Collins-class submarine

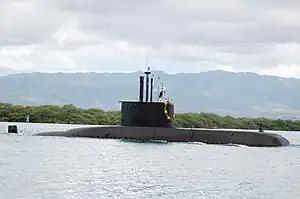
ROKS "Lee Sunsin", a South Korean submarine based on the IKL/HDW Type 209 design. The Type 209 unsuccessfully competed against the Kockums Type 471 for selection as the basis of the "Collins" class

Analysis of the two combat system proposals saw Signaal fall out of favour with the tender reviewers. This was primarily attributed to a cost-reducing re-design late in the process: the changes were not fully documented because of time constraints. Supporting documentation was further criticised by the reviewers for being vaguely worded and not using milspec terminology and standards. In addition, the system proposed by Rockwell appeared to have greater performance capabilities, and would be cheaper to implement.